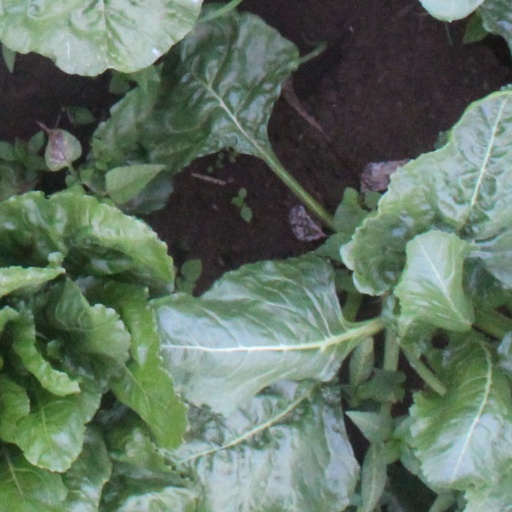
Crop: sugar beet